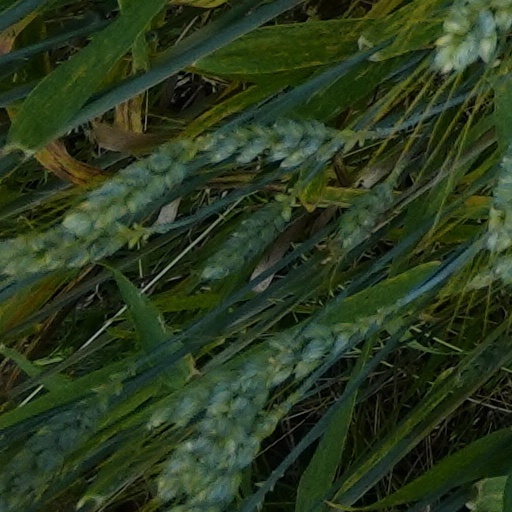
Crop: wheat